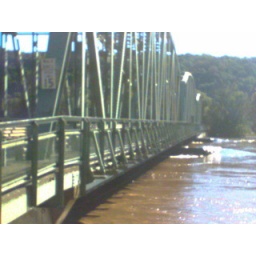
the bridge is usualy about 20-30 feet above the water line